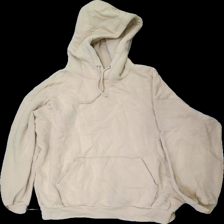
View: front
Type: Hoodie
Category: Unisex
Brand: Not in the list
Colors: Beige
Material: 83% bomull 17% polyester
Cut: V-collar
Season: All
Price range: 50-100
Recommended usage: Reuse
Description: hoddie